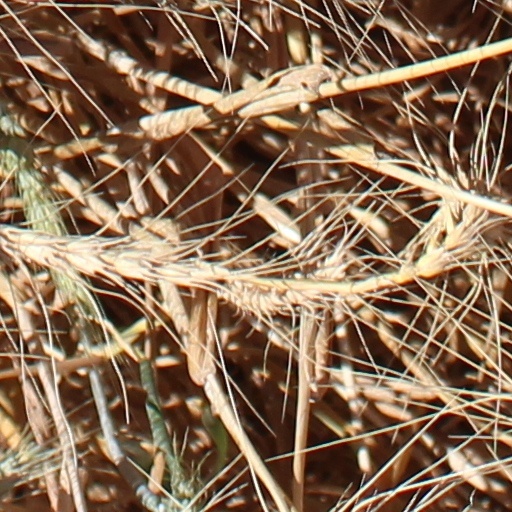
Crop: wheat